Hanging

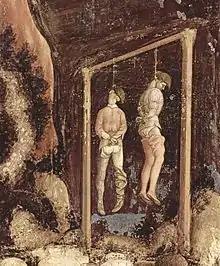
Detail from a painting by Pisanello, 1436–1438

Hanging is killing a person by suspending them from the neck with a noose or ligature. Hanging has been a standard method of capital punishment since the Middle Ages, and has been the primary execution method in numerous countries and regions. As a form of execution, it is commonly practiced at a structure called a gallows. The first known account of execution by hanging is in Homer's "Odyssey". Hanging is also a common method of suicide.